Iowa State Cyclones football statistical leaders

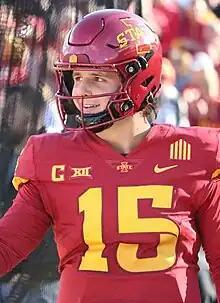
Quarterback Brock Purdy holds all passing and total yards records for the Cyclones.

The Iowa State Cyclones football statistical leaders are individual statistical leaders of the Iowa State Cyclones football program in various categories, including passing, rushing, total offense, and receiving, and defensive stats. Within those areas, the lists identify single-game, single-season, and career leaders. The Cyclones represent Iowa State University in the NCAA's Big 12 Conference.